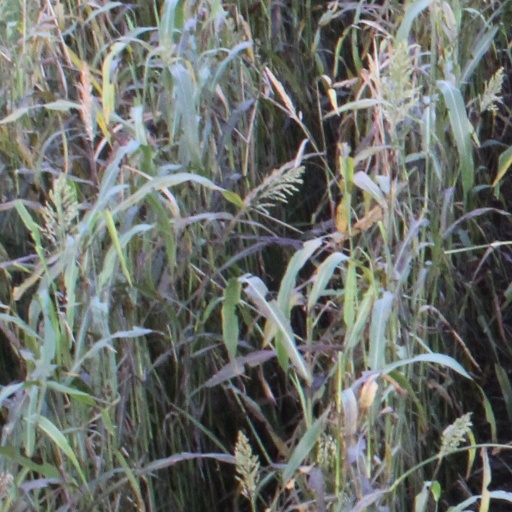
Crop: sorghum